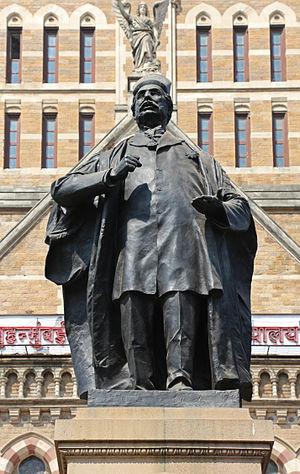
Statue de Sir Pherozeshah Mehta en face du BMC building, Mumbai, Inde
Pherozeshah Mehta, né le 4 août 1845 et mort le 5 novembre 1915, est un homme politique indien parsi. Actif sous le Raj britannique, il fut partisan d'une autonomie de l'Inde et est considéré comme un modéré au sein du Congrès national indien, au sein duquel il s'est notamment fait remarquer en 1890 en développant l'idée du nationalisme indien. En 1907, il est président du Congrès national indien. En 1893, il a été élu au sein du Conseil législatif impérial.